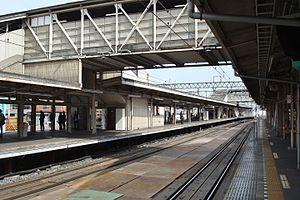
La gare de Sakado est une gare ferroviaire située dans la ville de Sakado, dans la préfecture de Saitama au Japon. La gare est exploitée par la compagnie Tōbu.